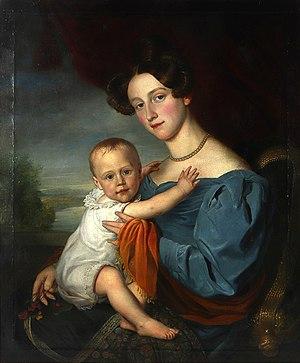
Frans van Dorne ou François van Dorne, né à Louvain, baptisé le 10 avril 1776, et mort dans la même ville le 30 novembre 1848, est un peintre flamand de portraits et de sujets religieux aussi connu pour ses natures mortes. Il se forme à Paris auprès du peintre néoclassique français Jacques-Louis David. Van Dorne travaille à Paris jusqu'en 1822, année de son retour dans sa ville natale de Louvain.